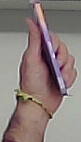
Product: milka_chocolate